Jonjo Shelvey

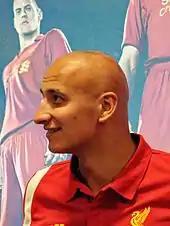
Shelvey with Liverpool in 2012

Shelvey signed for Liverpool in May 2010, for an initial fee of £1.7 million. Shelvey made his debut for the club as an extra-time substitute on 22 September in the Reds' shock League Cup third-round defeat against League Two team Northampton Town at Anfield, with Liverpool losing 4–2 on penalties (with Shelvey scoring in the shootout) after a 2–2 draw. Shelvey started his first match for the club in Liverpool's Europa League group match against Napoli on 21 October 2010, playing the whole 90 minutes match in a 0–0 draw. On 24 October, Shelvey made his Premier League debut against Blackburn Rovers at Anfield, coming on for the final stages in place of Raul Meireles in the Reds' 2–1 win.